Syekh Burhanuddin Grand Mosque

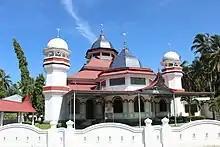

The Syekh Burhanuddin Grand Mosque is one of the oldest mosques as well as a cultural heritage in West Sumatra, Indonesia. The mosque is located in Nagari Ulakan, Ulakan Tapakis sub-district, Padang Pariaman district of West Sumatra.